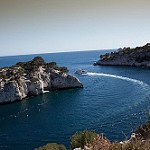
Label: sea